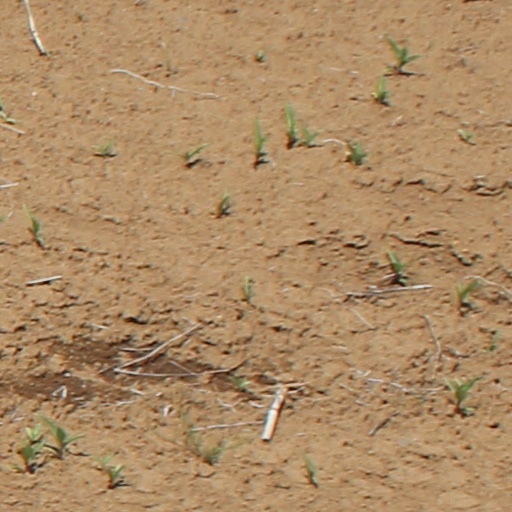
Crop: wheat